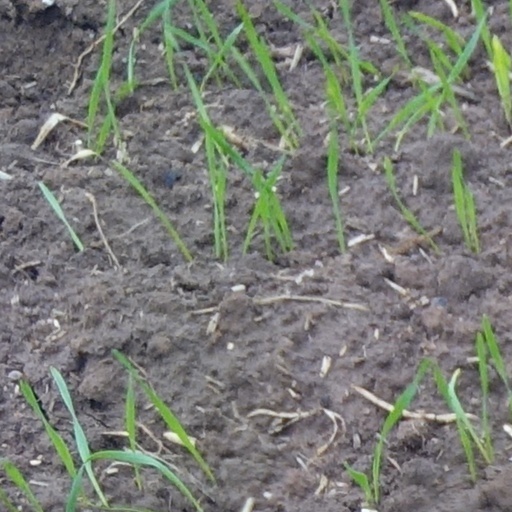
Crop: wheat